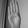
ASL letter: B